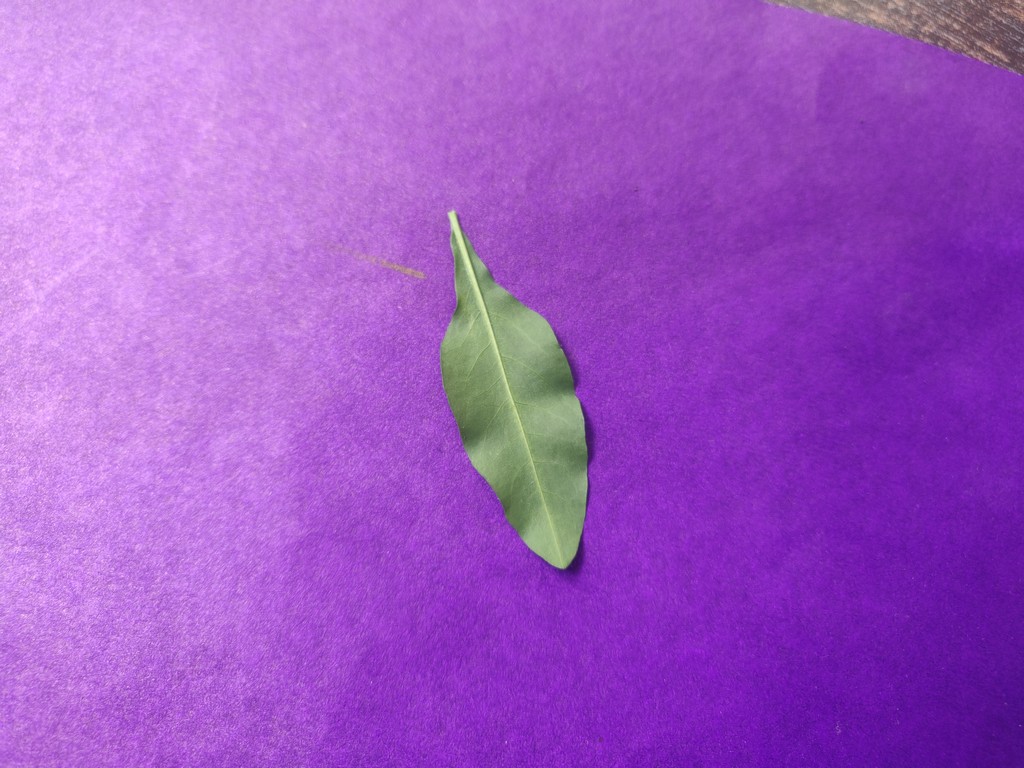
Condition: Healthy
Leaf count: single
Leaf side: back